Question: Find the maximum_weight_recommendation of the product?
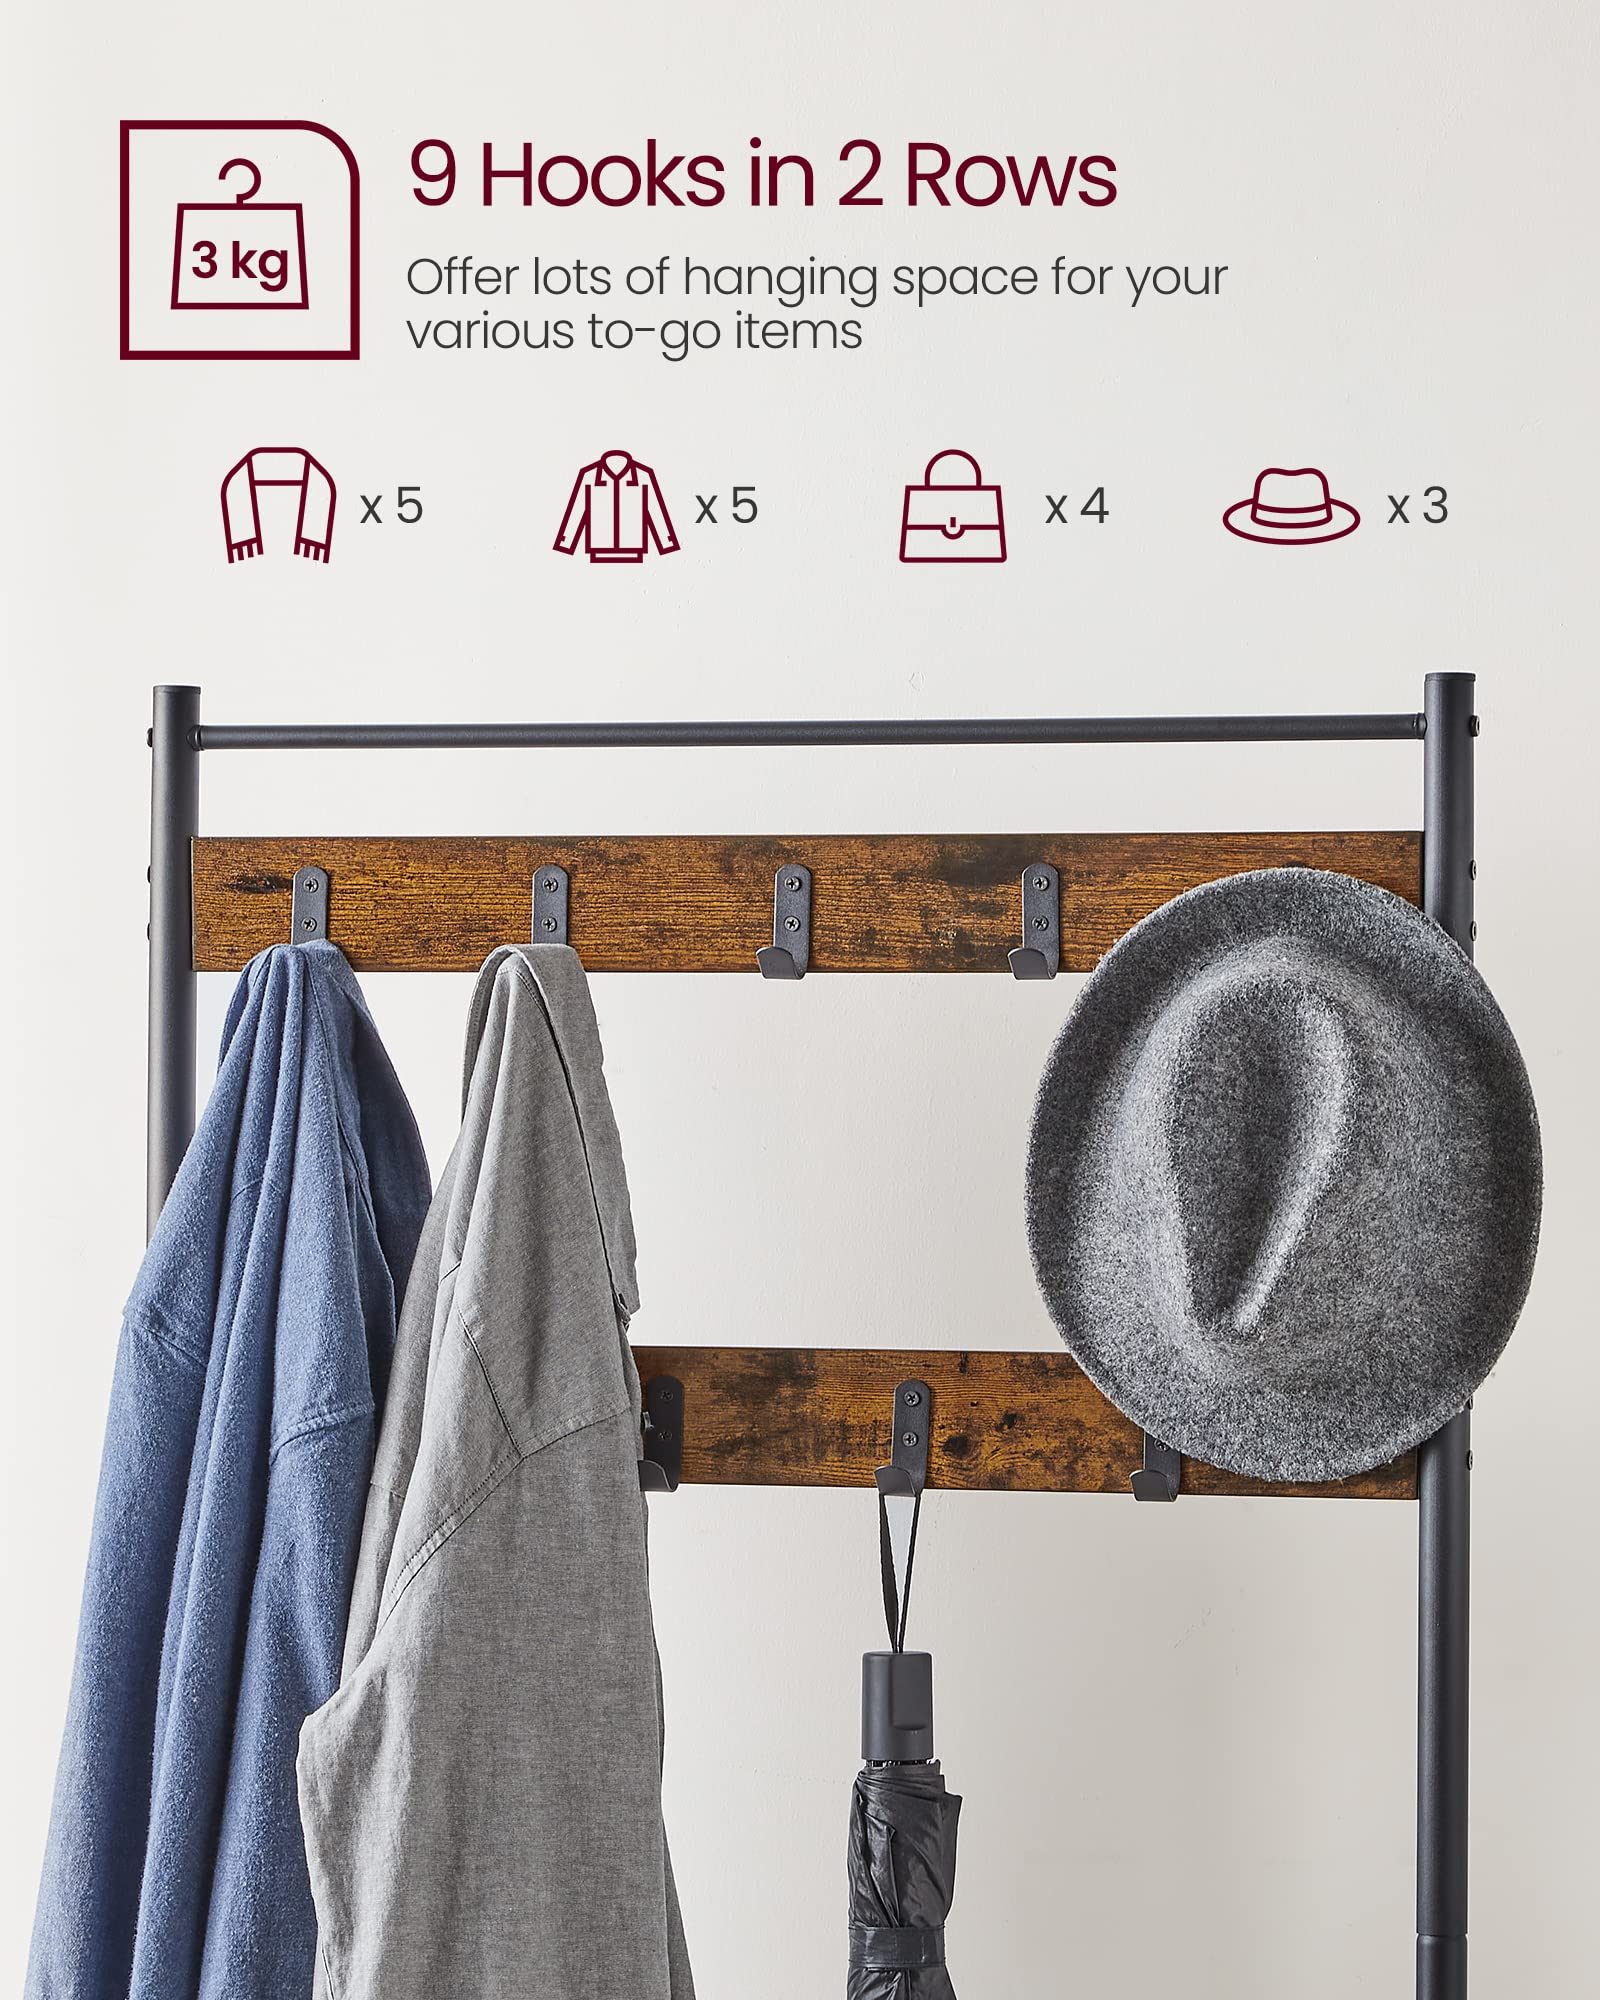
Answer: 3 kilogram